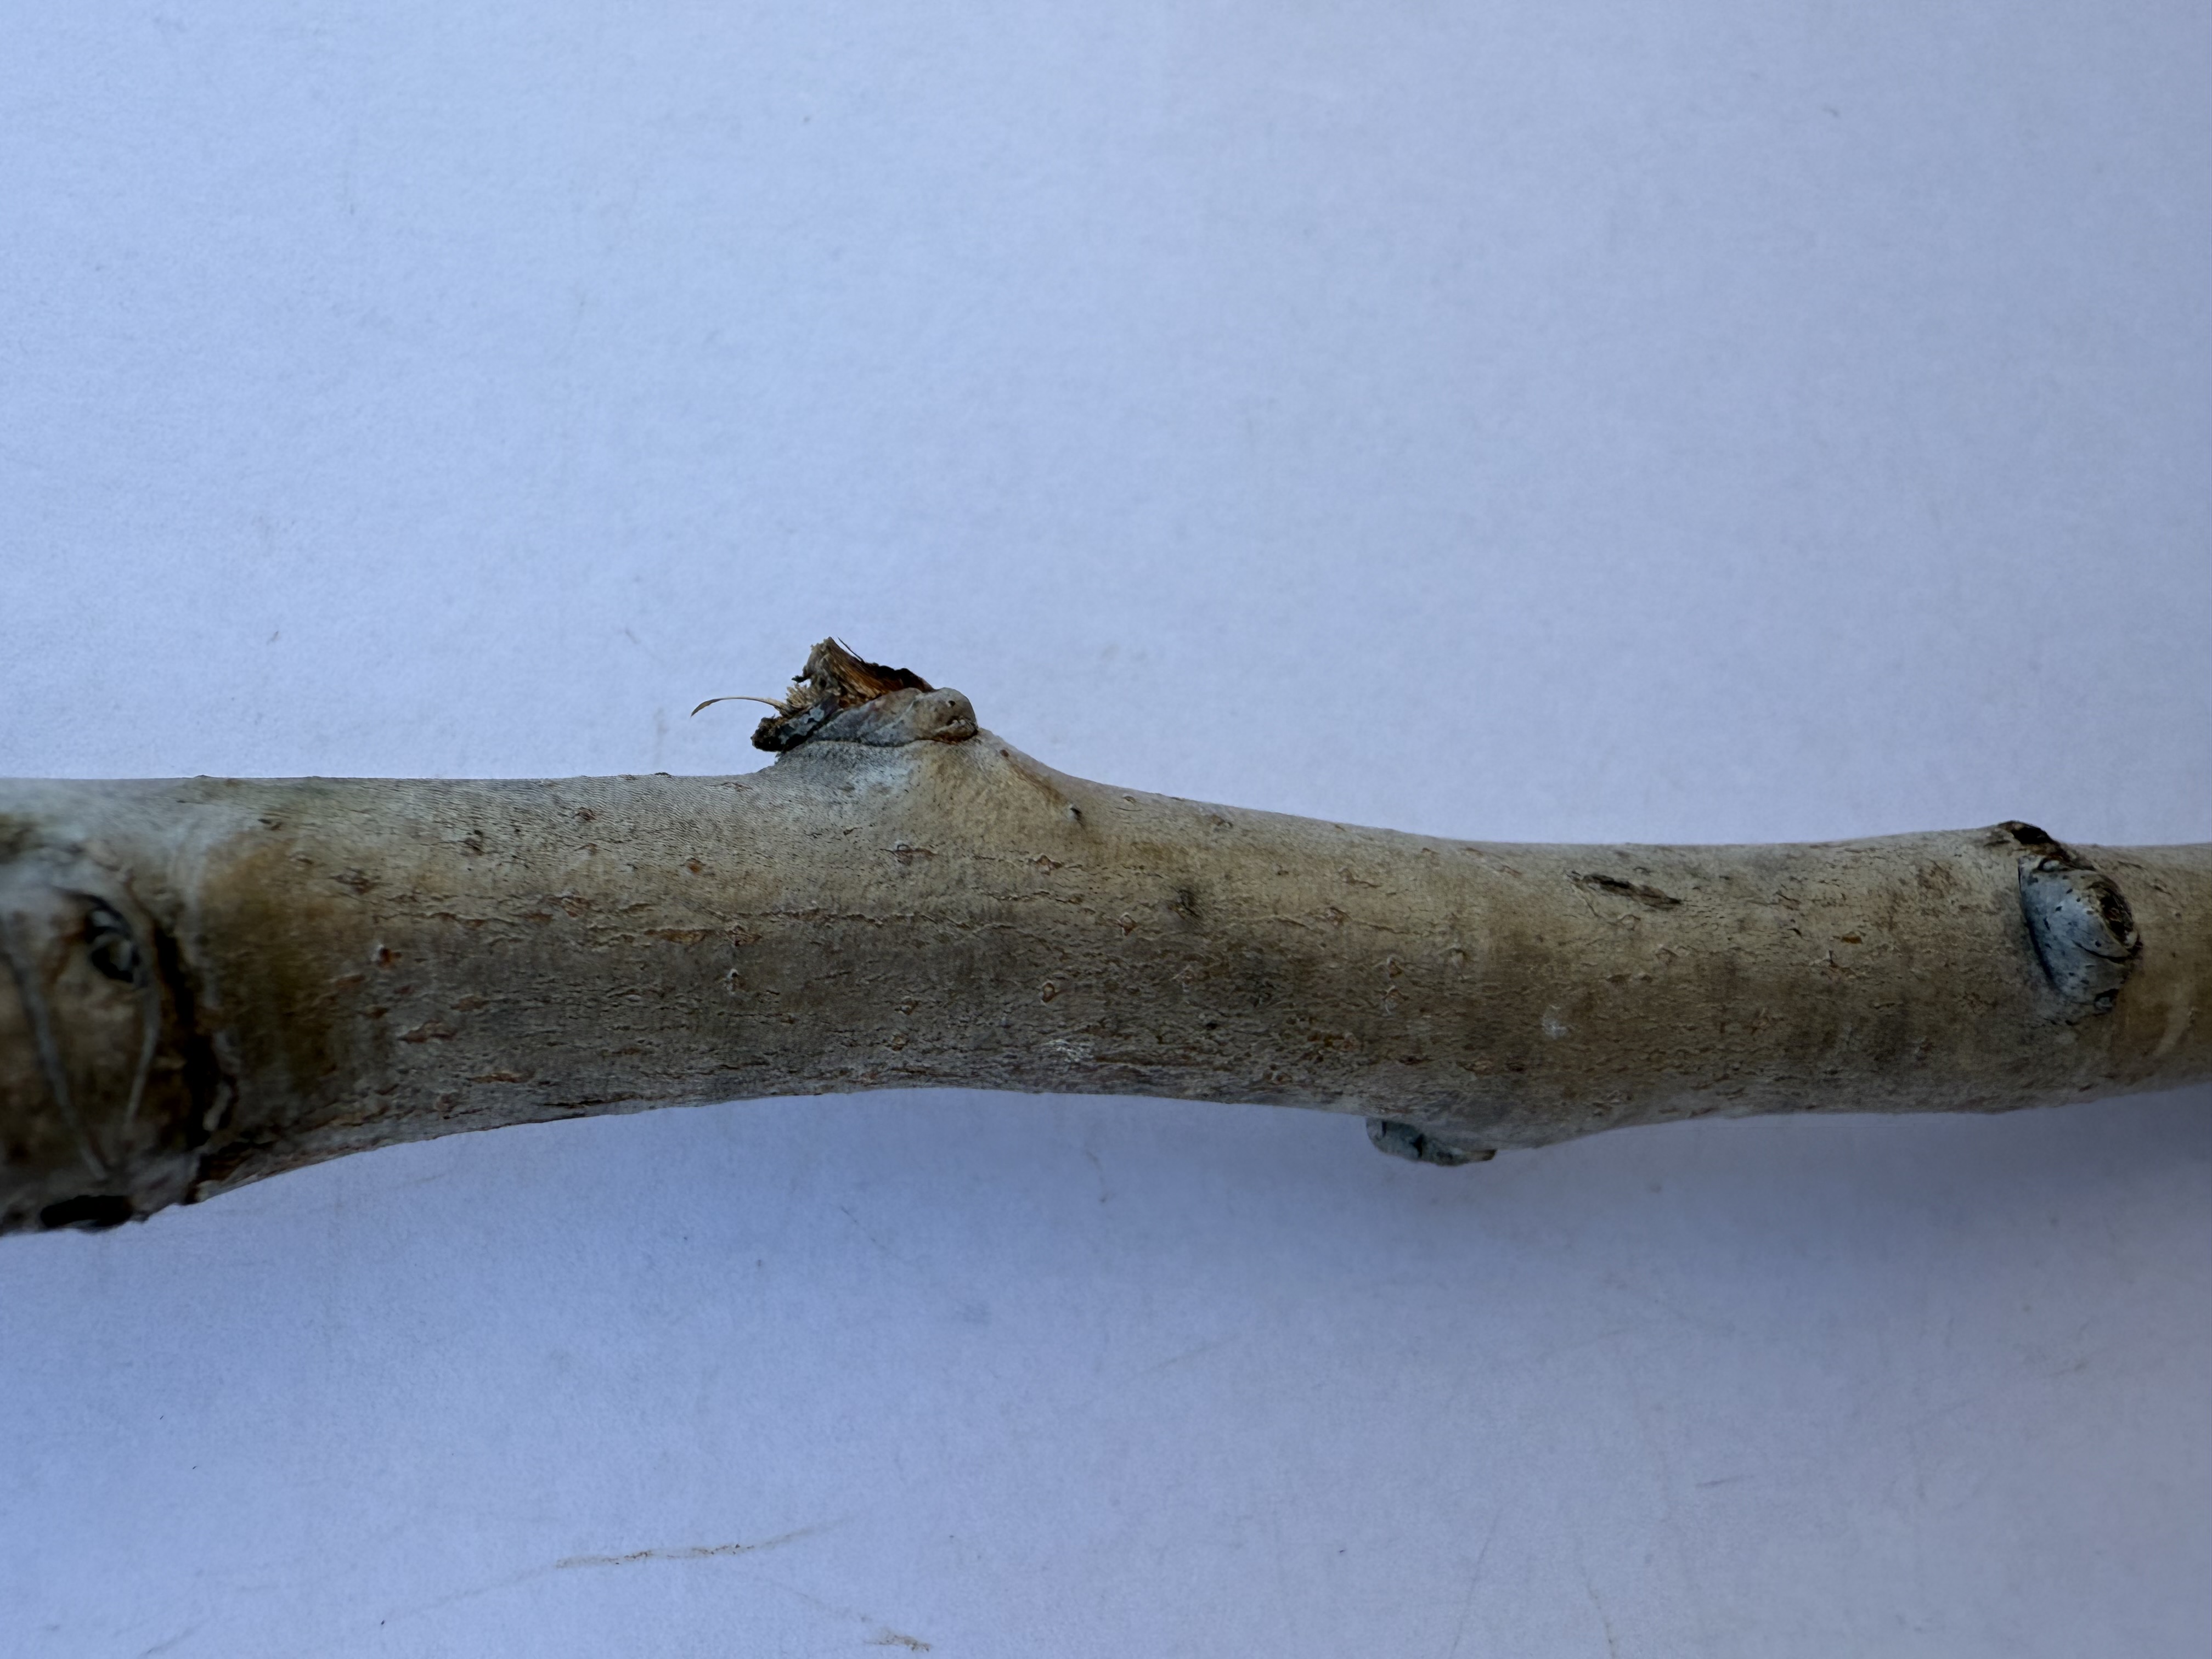
Variety: Kagizman Long Apple